California State Route 255

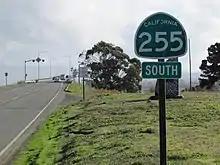
Samoa Peninsula approach to northernmost span of the Samoa Bridge (at milemarker 2.03).

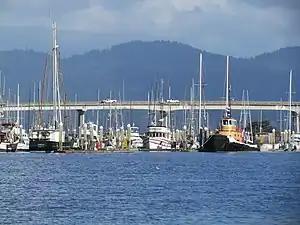
View of southernmost span of the "Samoa Bridge." Woodley Island Marina (on Humboldt Bay), Eureka, in the foreground with easterly views of Fickle Hill (Coast Ranges) in the background.

It is a western alternate route of U.S. Route 101 between Eureka and Arcata, routed via the three bridges over Humboldt Bay and Tuluwat Island and Woodley Islands, rather than motorists having to circumvent the entire northern section of the bay (known as Arcata Bay) to the road connecting the Arcata area to the Samoa Peninsula. In literature and locally, the portion of the road crossing Humboldt Bay (on three separate bridges) is known collectively as the "Samoa Bridge", the bridge is considered a freeway.